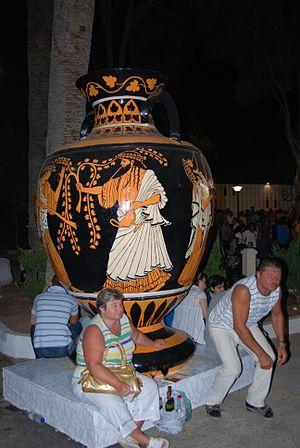
Reproduction d'une amphore antique à Limassol
Le festival du vin de Limassol, créé en 1961, est une manifestation annuelle organisée par la municipalité de Limassol entre la fin août et le début septembre. Il attire près de 10 000 visiteurs venus de toute l'île et nombre de touristes et de professionnels étrangers.